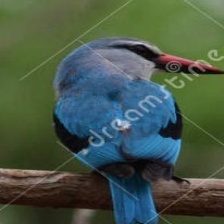
Species: WOODLAND KINGFISHER
Scientific name: HALCYON SENEGALENSIS